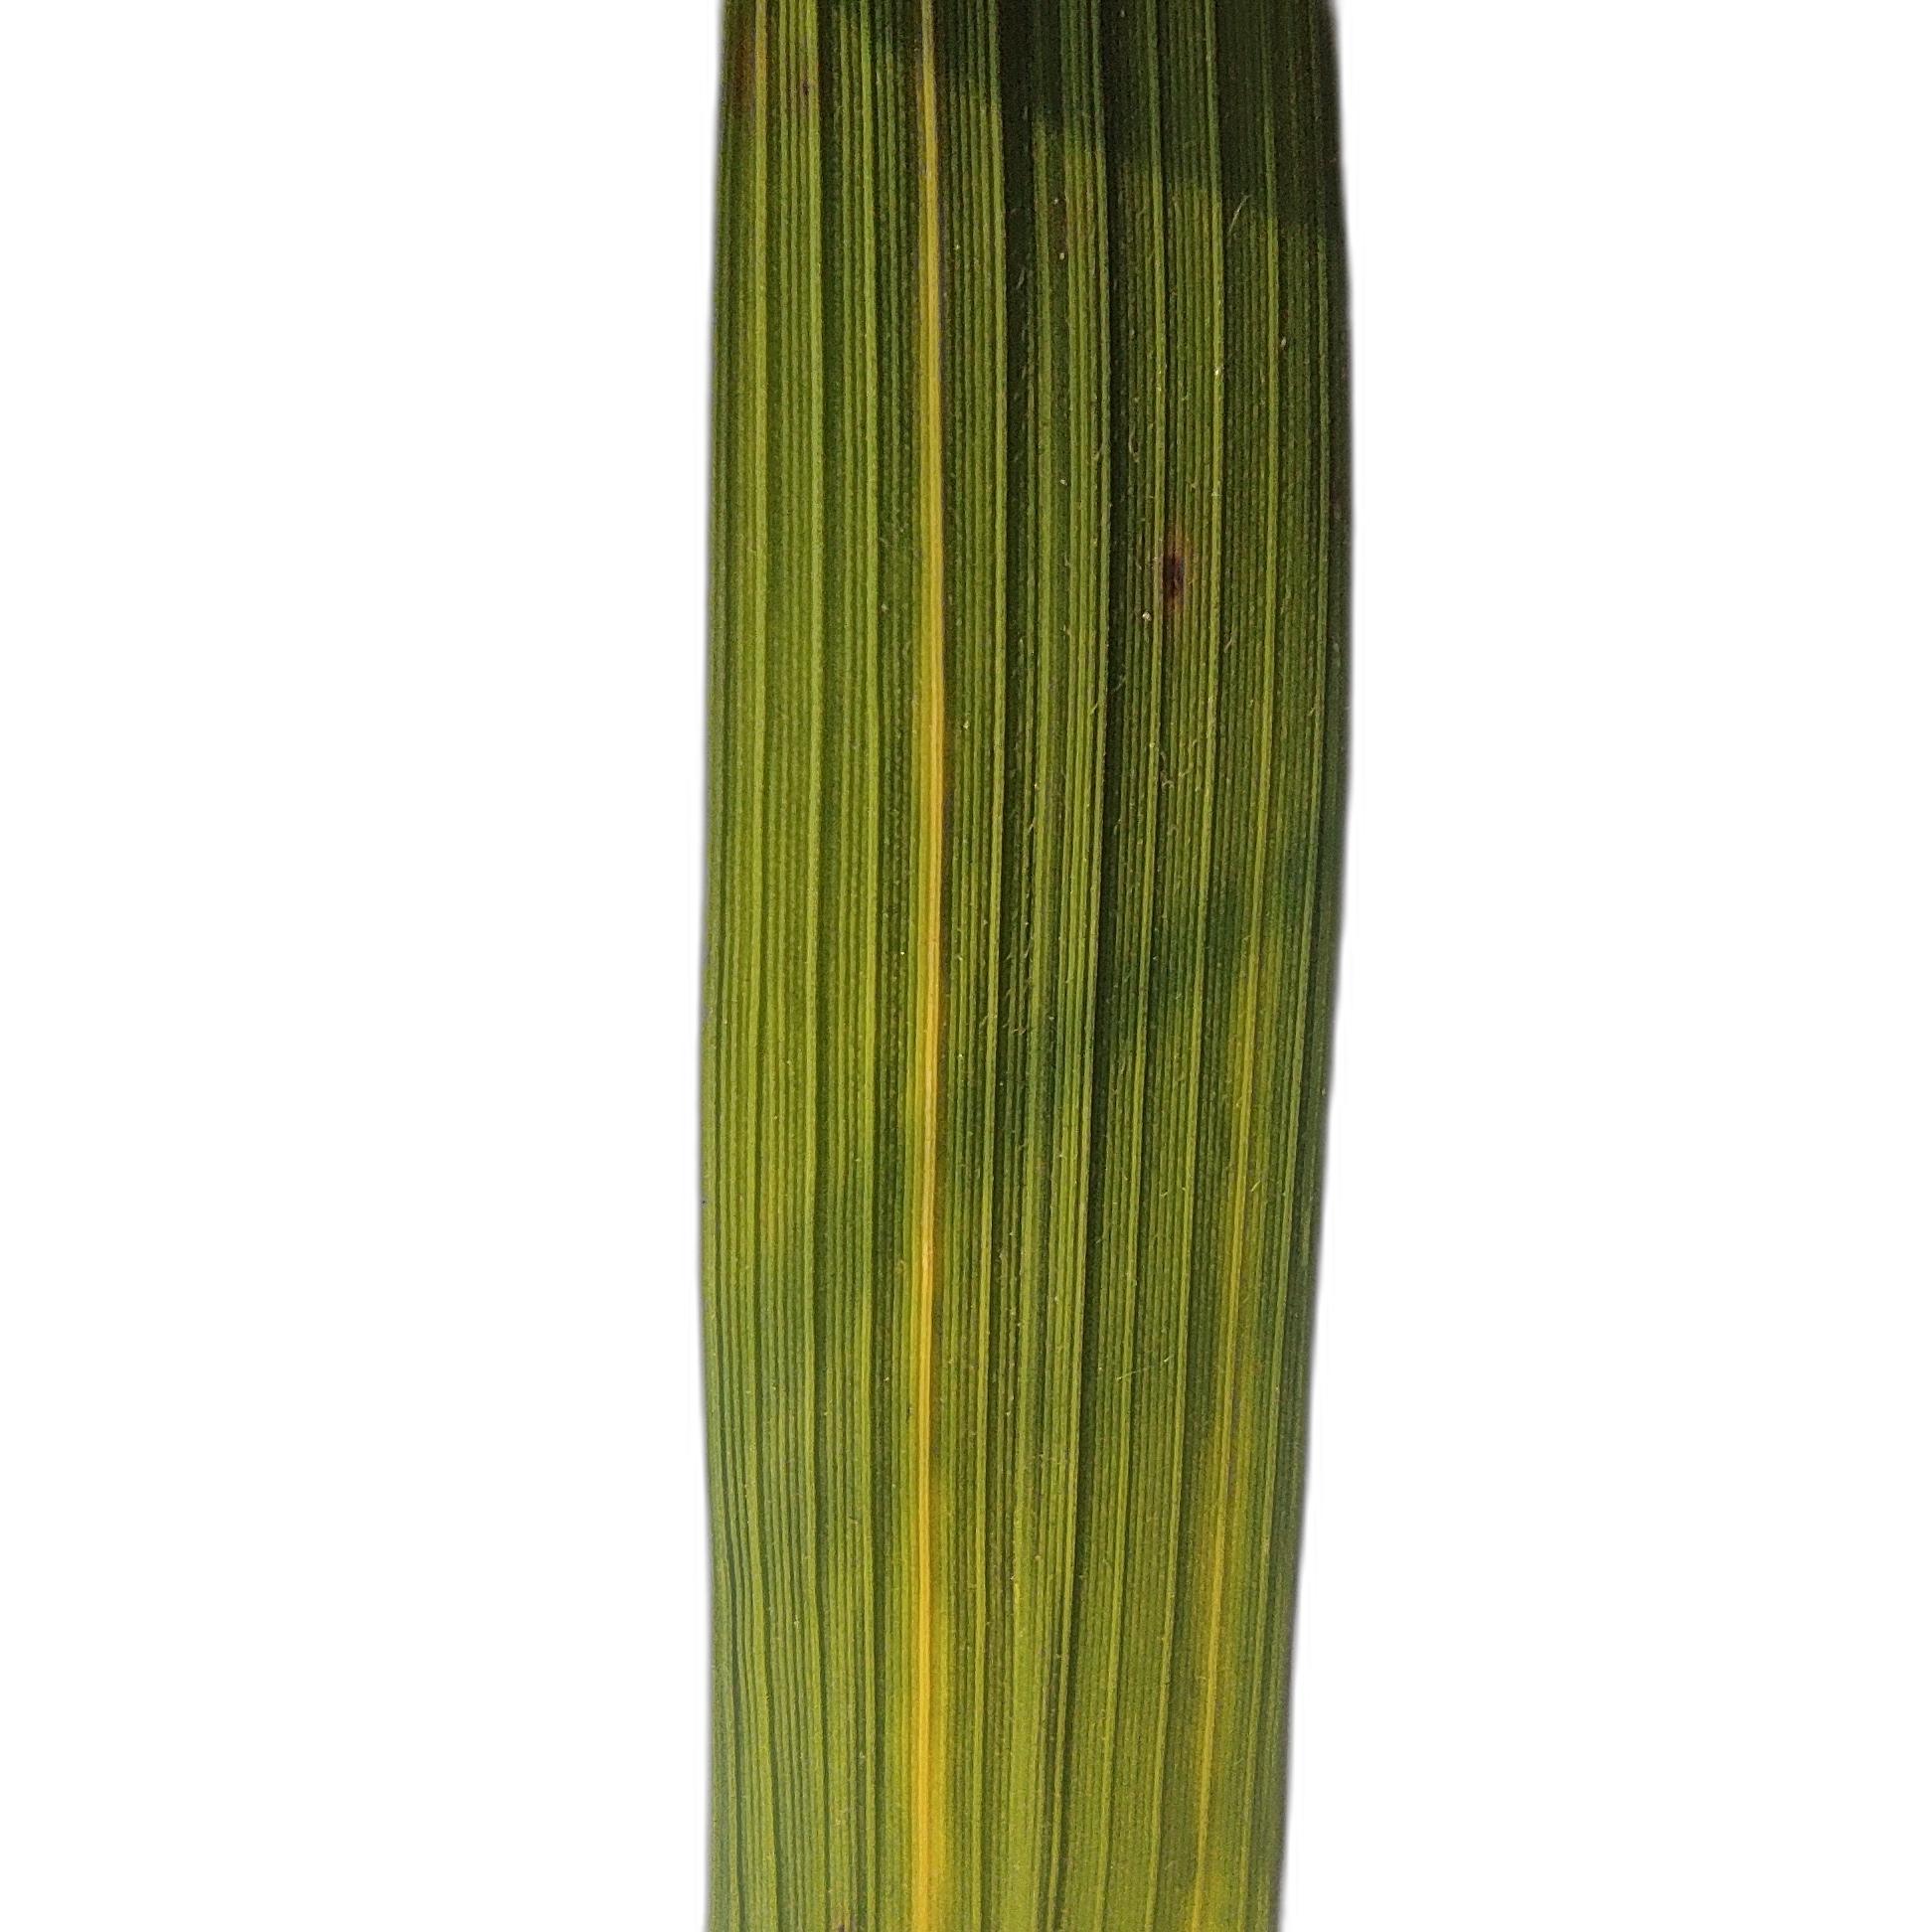
Label: Rice Stripes